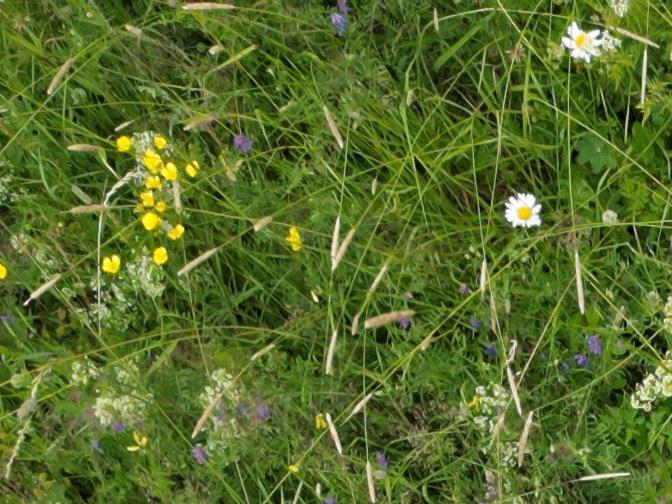
Flowers visible: yarrow flowers,  daisy flowers,  daisy flowers,  daisy flowers, yarrow flowers